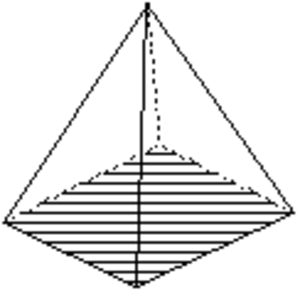
Pyramide
Denne pyramide har en kvadratisk base.
En n-sidet pyramide er et polyeder konstrueret ved at forbinde en n-sidet polygonal base og et punkt, kaldet toppunktet, med n triangulære flader. Med andre ord, den er en konisk massiv 3D-figur med en polygonal base. Det er ikke et krav, at basen er kvadratisk, for at der er tale om en pyramide.